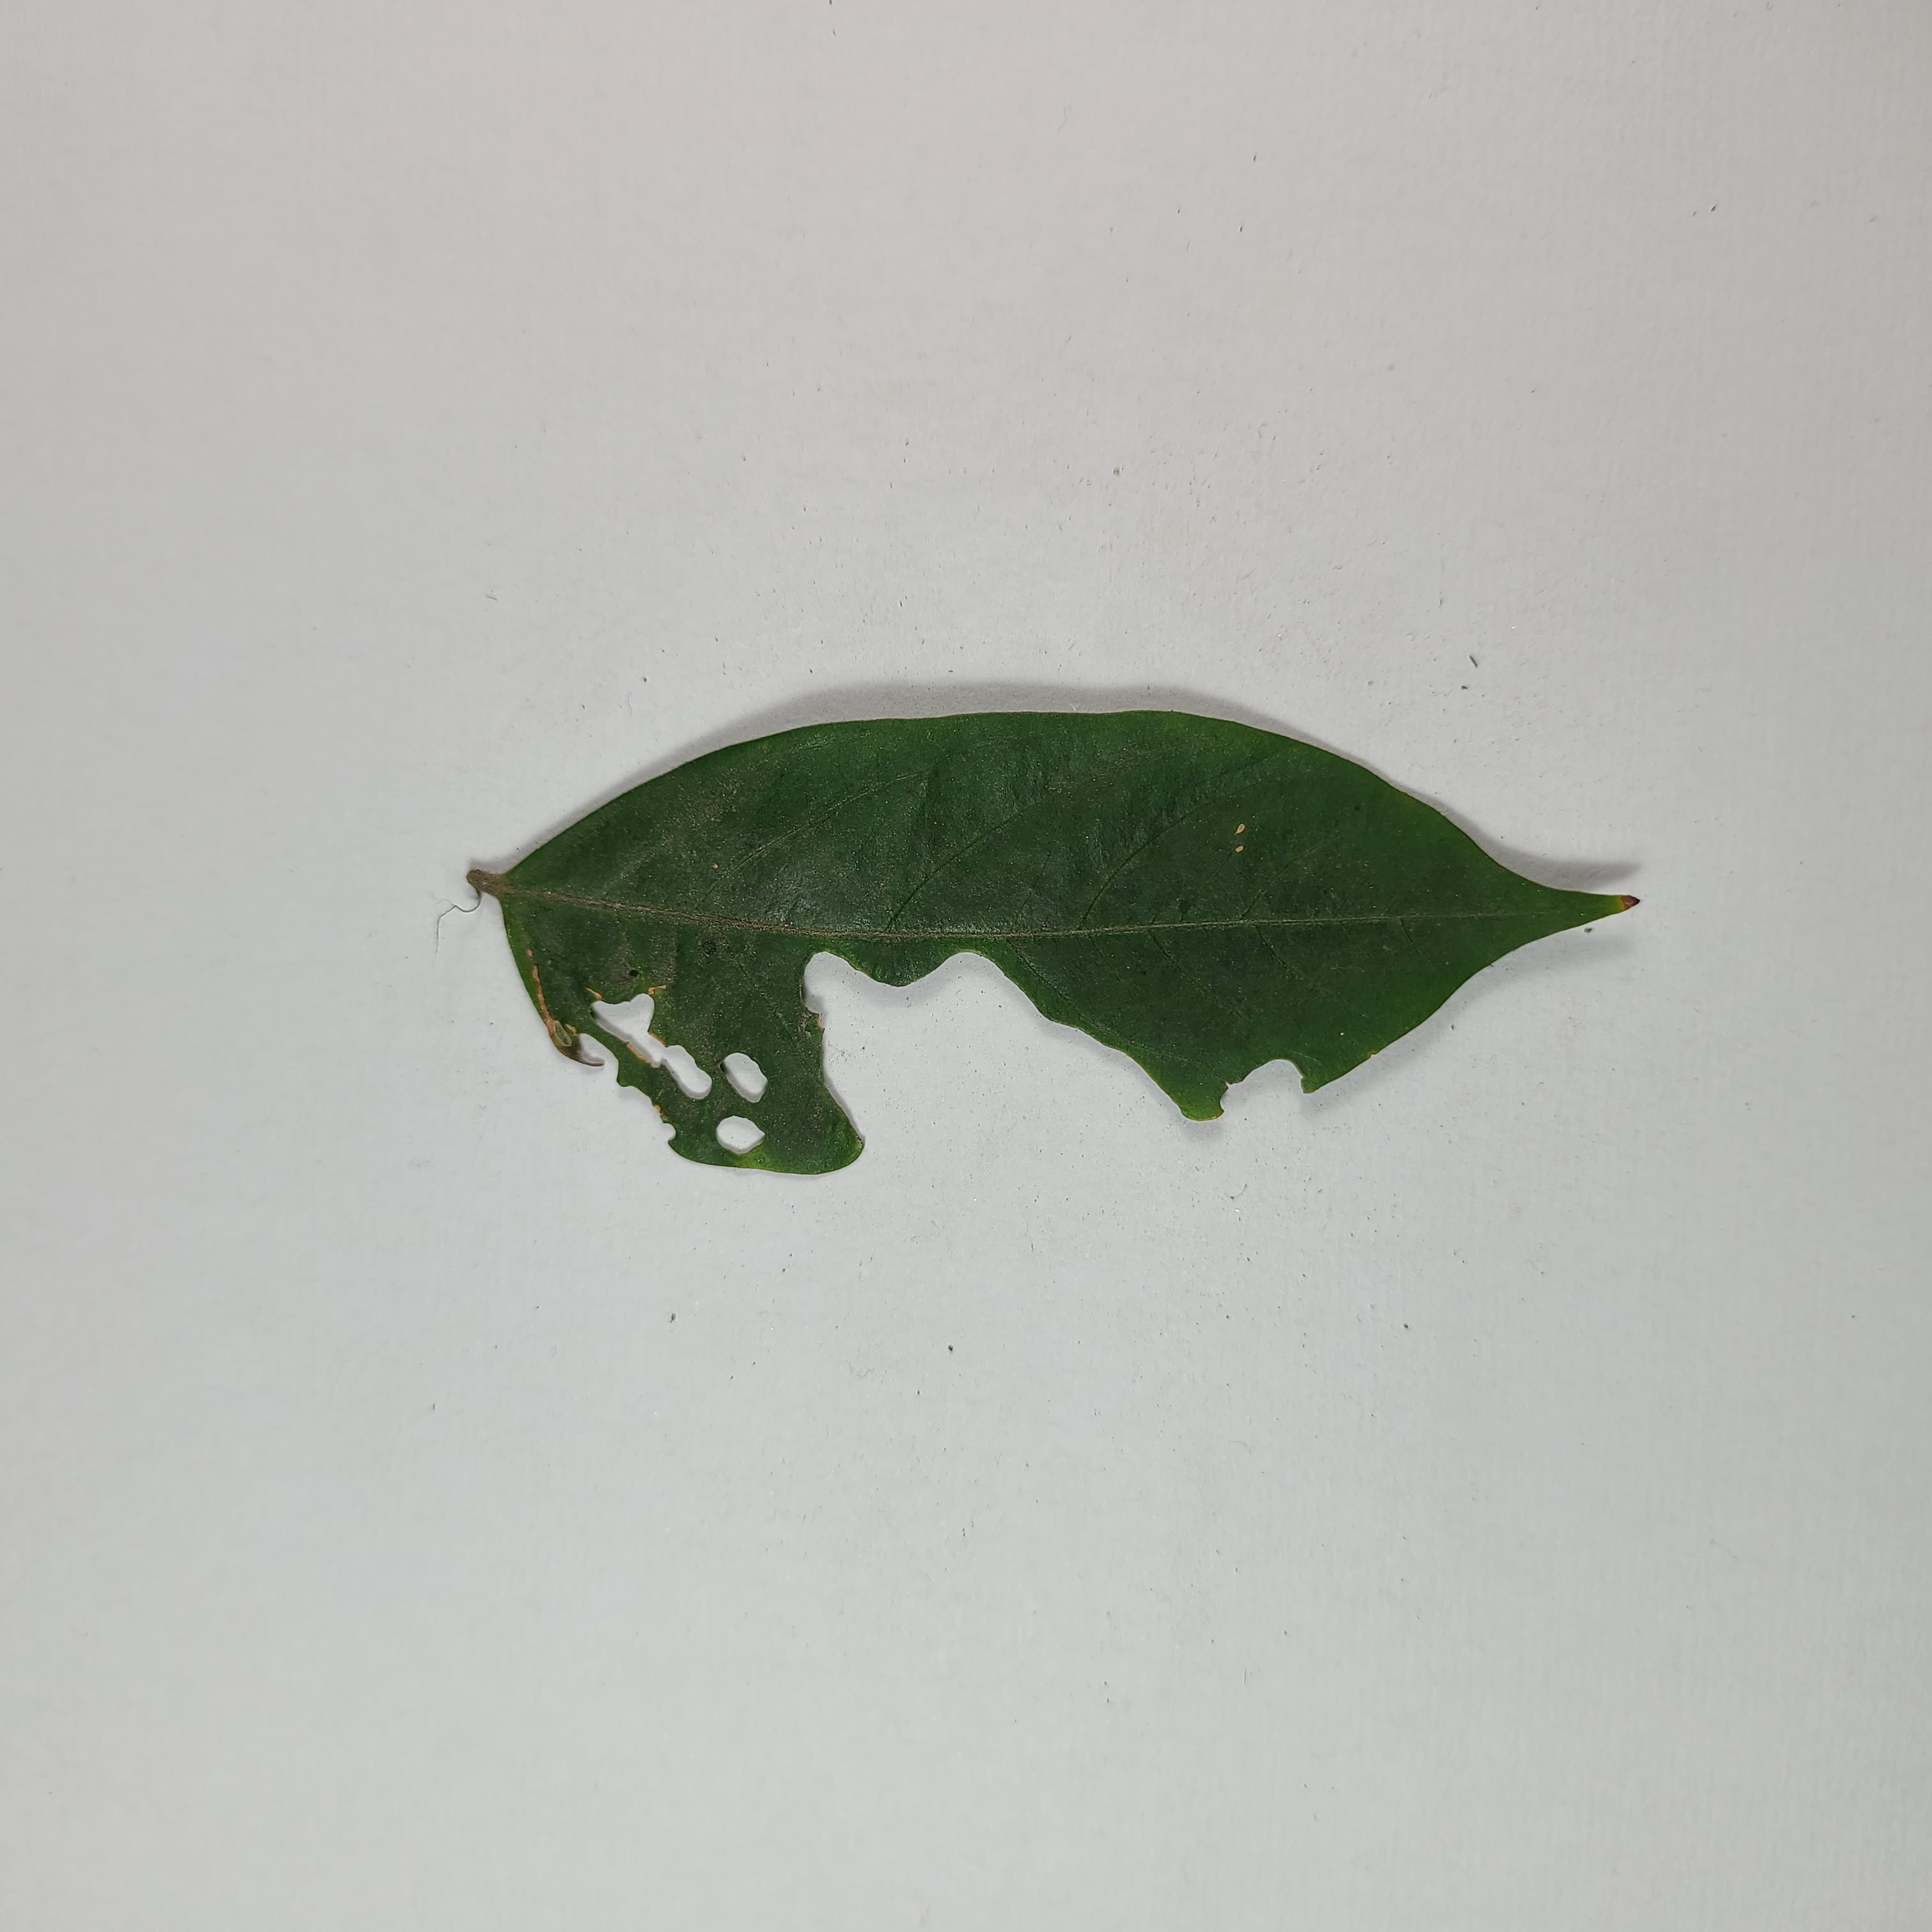
Label: Insect Hole leaves